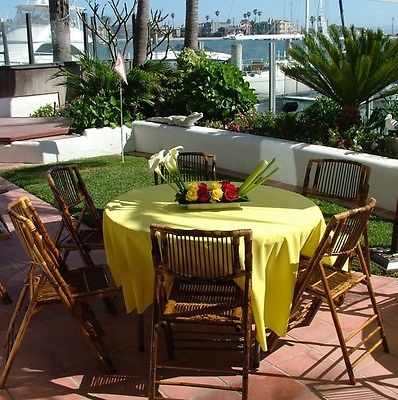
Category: chair